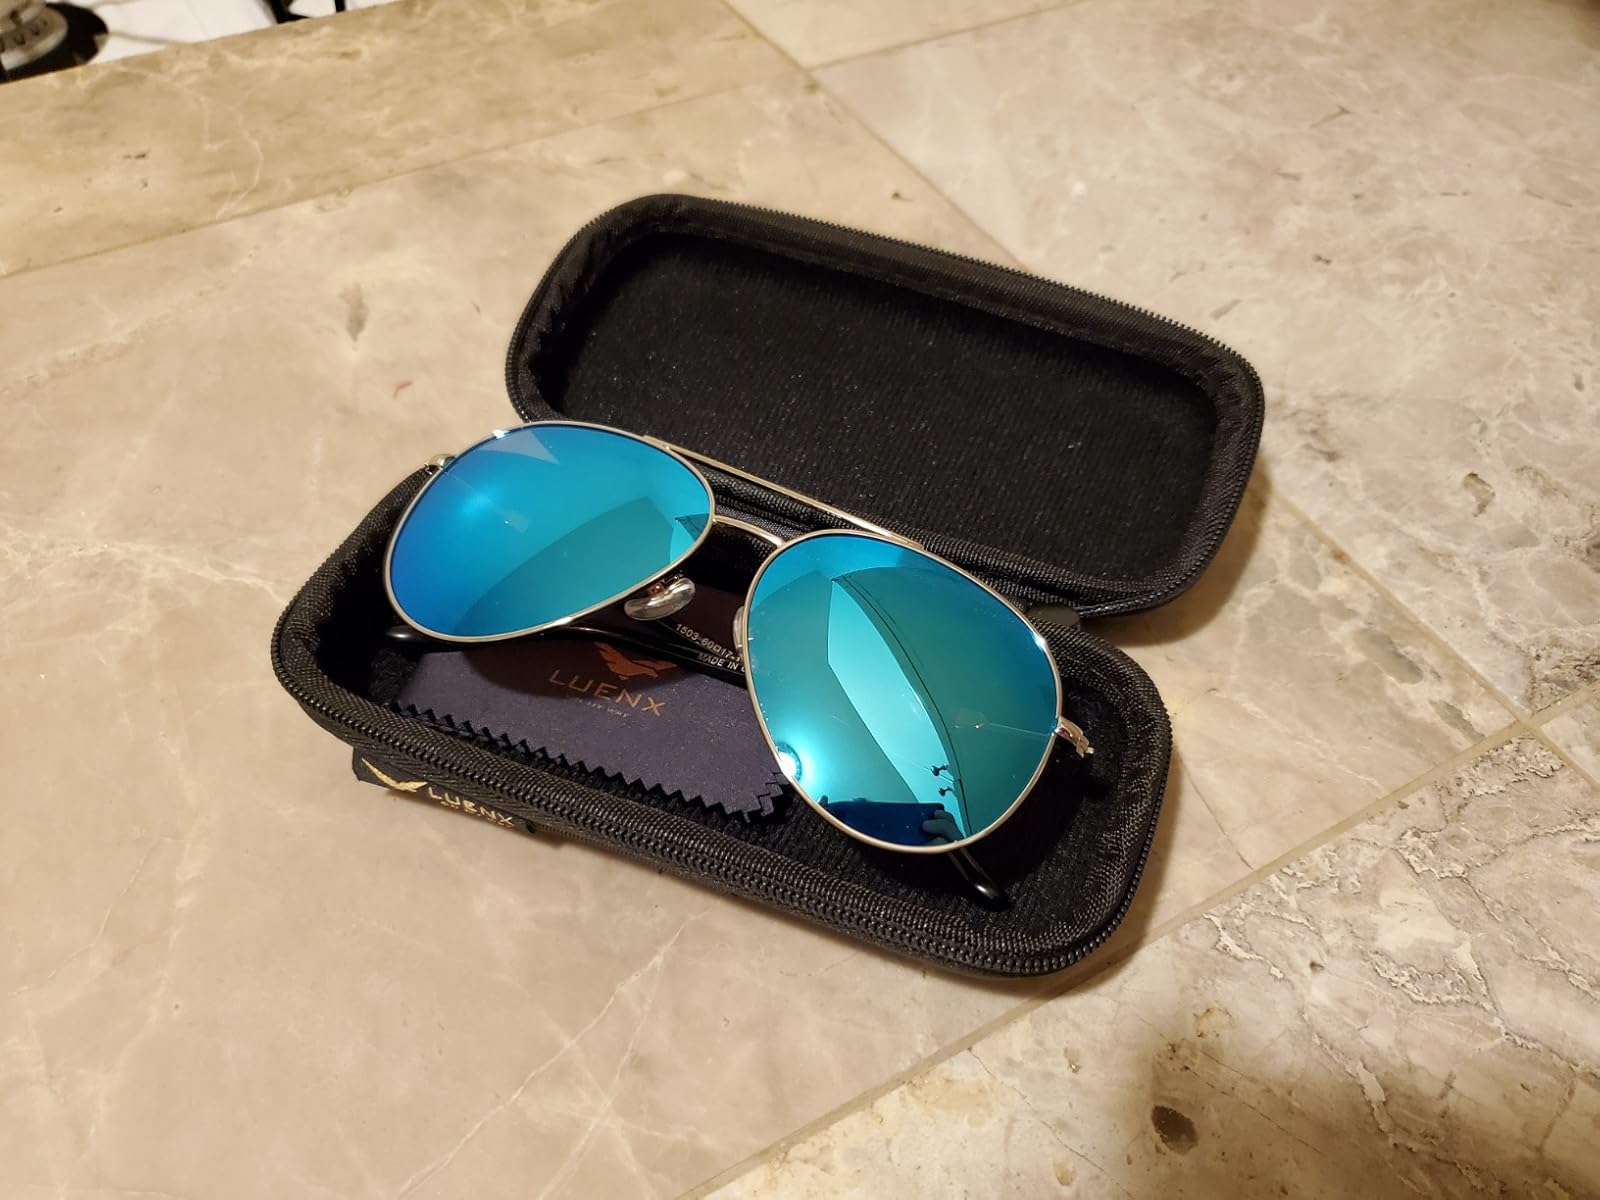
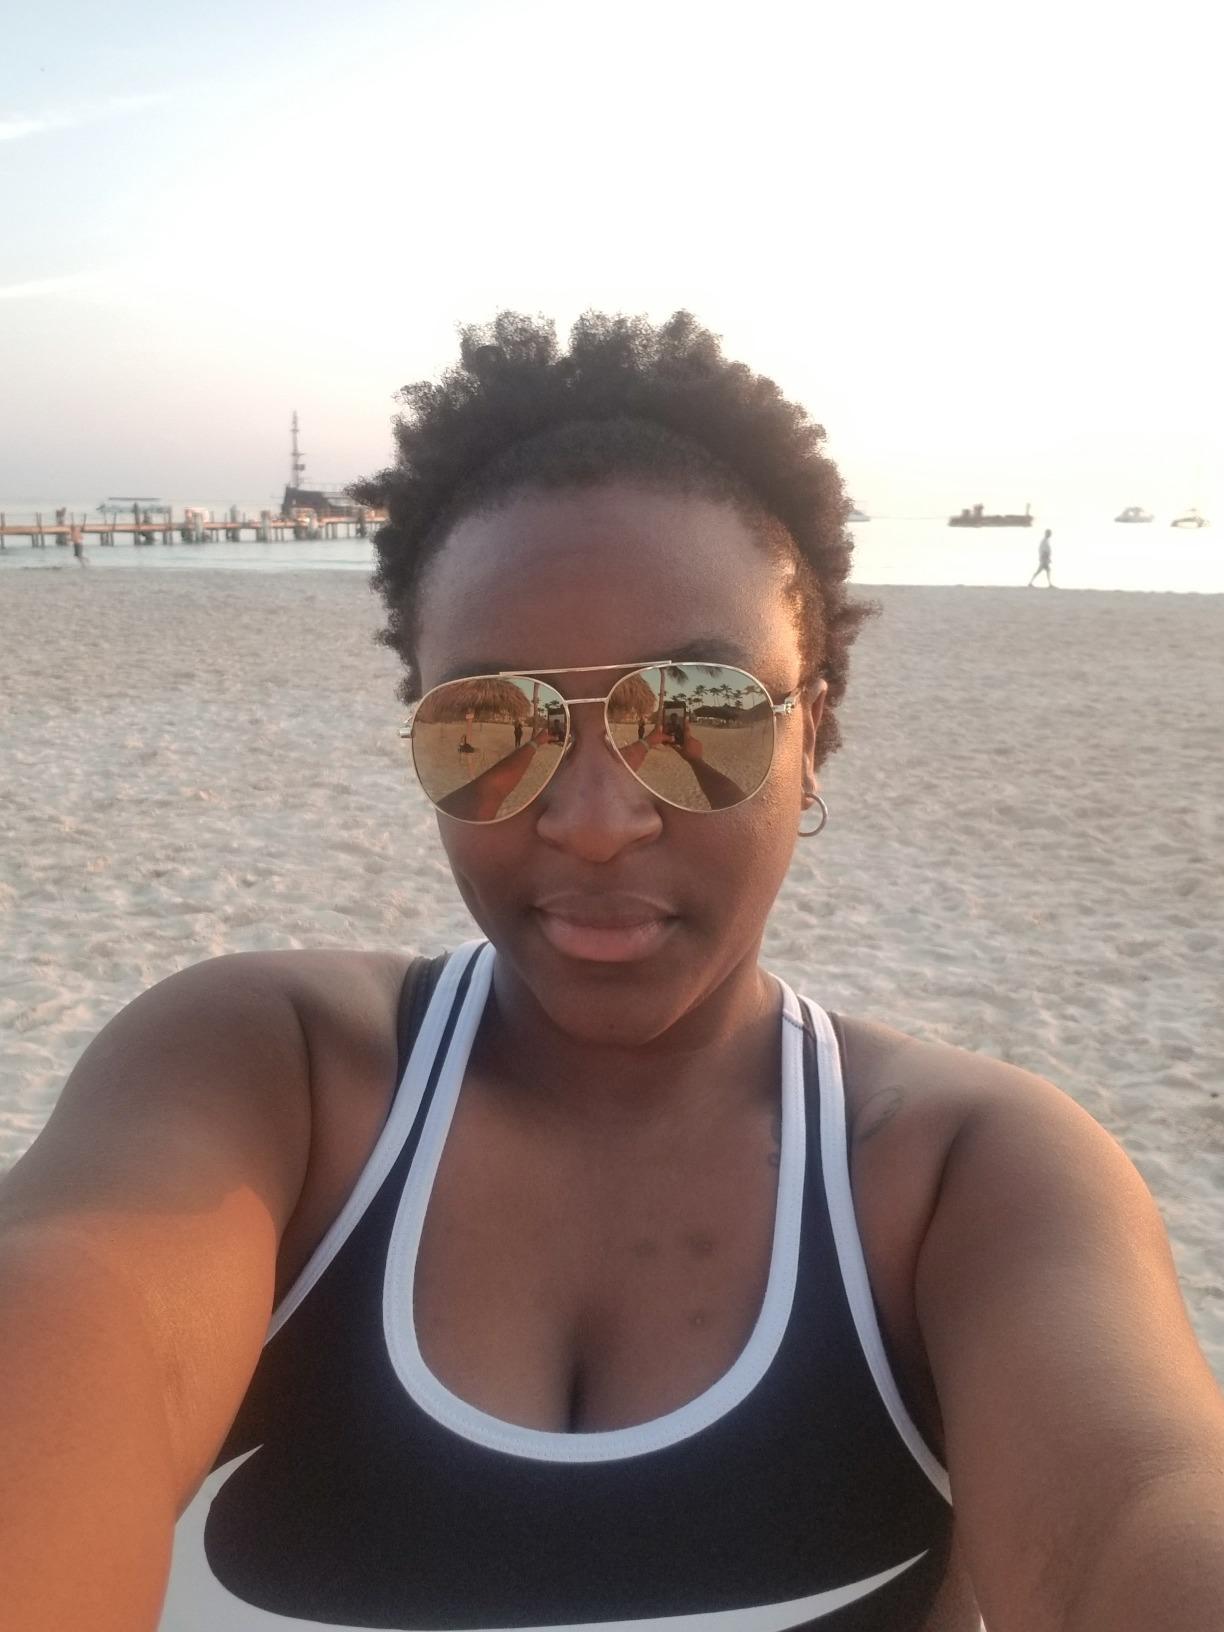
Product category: accessories_sunglasses
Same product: no